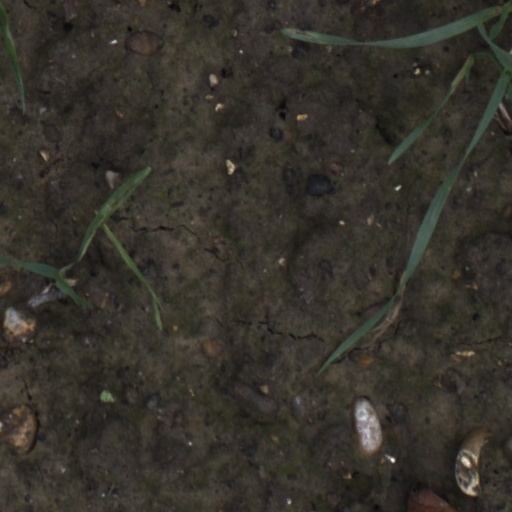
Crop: wheat